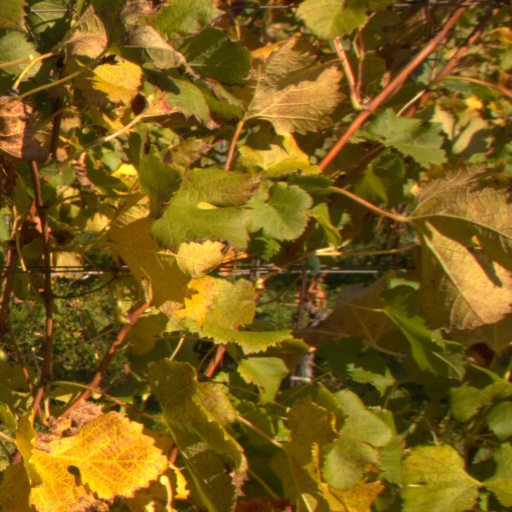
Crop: grape